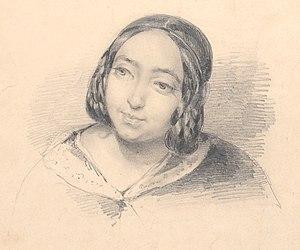
Blanche Feillet-Hennebutte, née le 5 novembre 1815 à Paris, et morte le 15 septembre 1886 à Biarritz, est une peintre, dessinatrice et lithographe française.